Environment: real
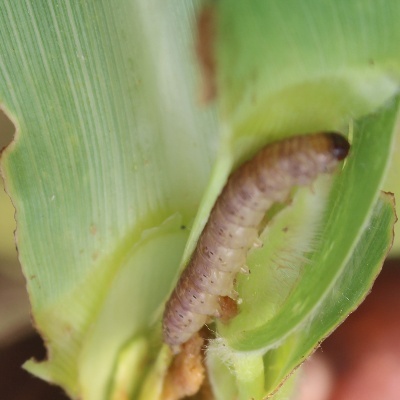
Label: fall_armyworm